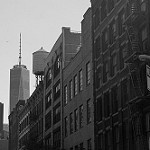
Label: B & W